Wellington

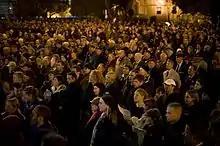
Wellingtonians gathered for the Anzac Day dawn service (2011).

European settlement began with the arrival of an advance party of the New Zealand Company on the ship "Tory" on 20 September 1839, followed by 150 settlers on the "Aurora" on 22 January 1840. Thus, the Wellington settlement preceded the signing of the Treaty of Waitangi (on 6 February 1840). The 1840 settlers constructed their first homes at Petone (which they called Britannia for a time) on the flat area at the mouth of the Hutt River. Within months that area proved swampy and flood-prone, and most of the newcomers transplanted their settlement across Wellington Harbour to Thorndon in present-day Wellington. The town's layout was originally designed by Captain William Mein Smith, the first Surveyor General for the New Zealand Company, in 1840. Smith's plan included a series of interconnected grid plans, expanding along valleys and lower hill slopes, but without actually taking the terrain into account. Early growth was quick, with 700 buildings constructed by 1843. By 1865 the city had only grown to 1,200 buildings, the majority in Te Aro, with Newtown largely undeveloped.